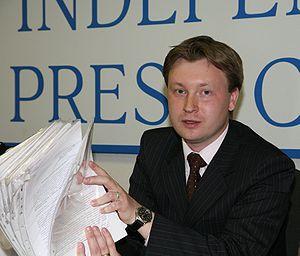
Nikolaï Alexandrovitch Alekseïev, ou Alexeïev, ou en transcription anglaise Nikolai Alekseev est un militant LGBT russe. Il est le fondateur de la marche des fiertés de Moscou depuis 2005, qui est interdite par les autorités municipales chaque année. Avec son organisation Projet des droits de l'homme LGBT Gayrussia.ru, il a organisé plusieurs manifestations pour les droits des minorités sexuelles en Russie. Aucune d'entre elles n'a été autorisée.